Tonoloway Formation

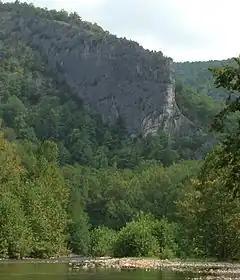
A Tonoloway limestone "fin" known as Blue Rock, Smoke Hole Canyon, West Virginia

The Late Silurian Tonoloway Formation is a mapped limestone bedrock unit in Pennsylvania, Maryland, Virginia and West Virginia. The Tonoloway is roughly equivalent to the Salina group that is found to the north and west.